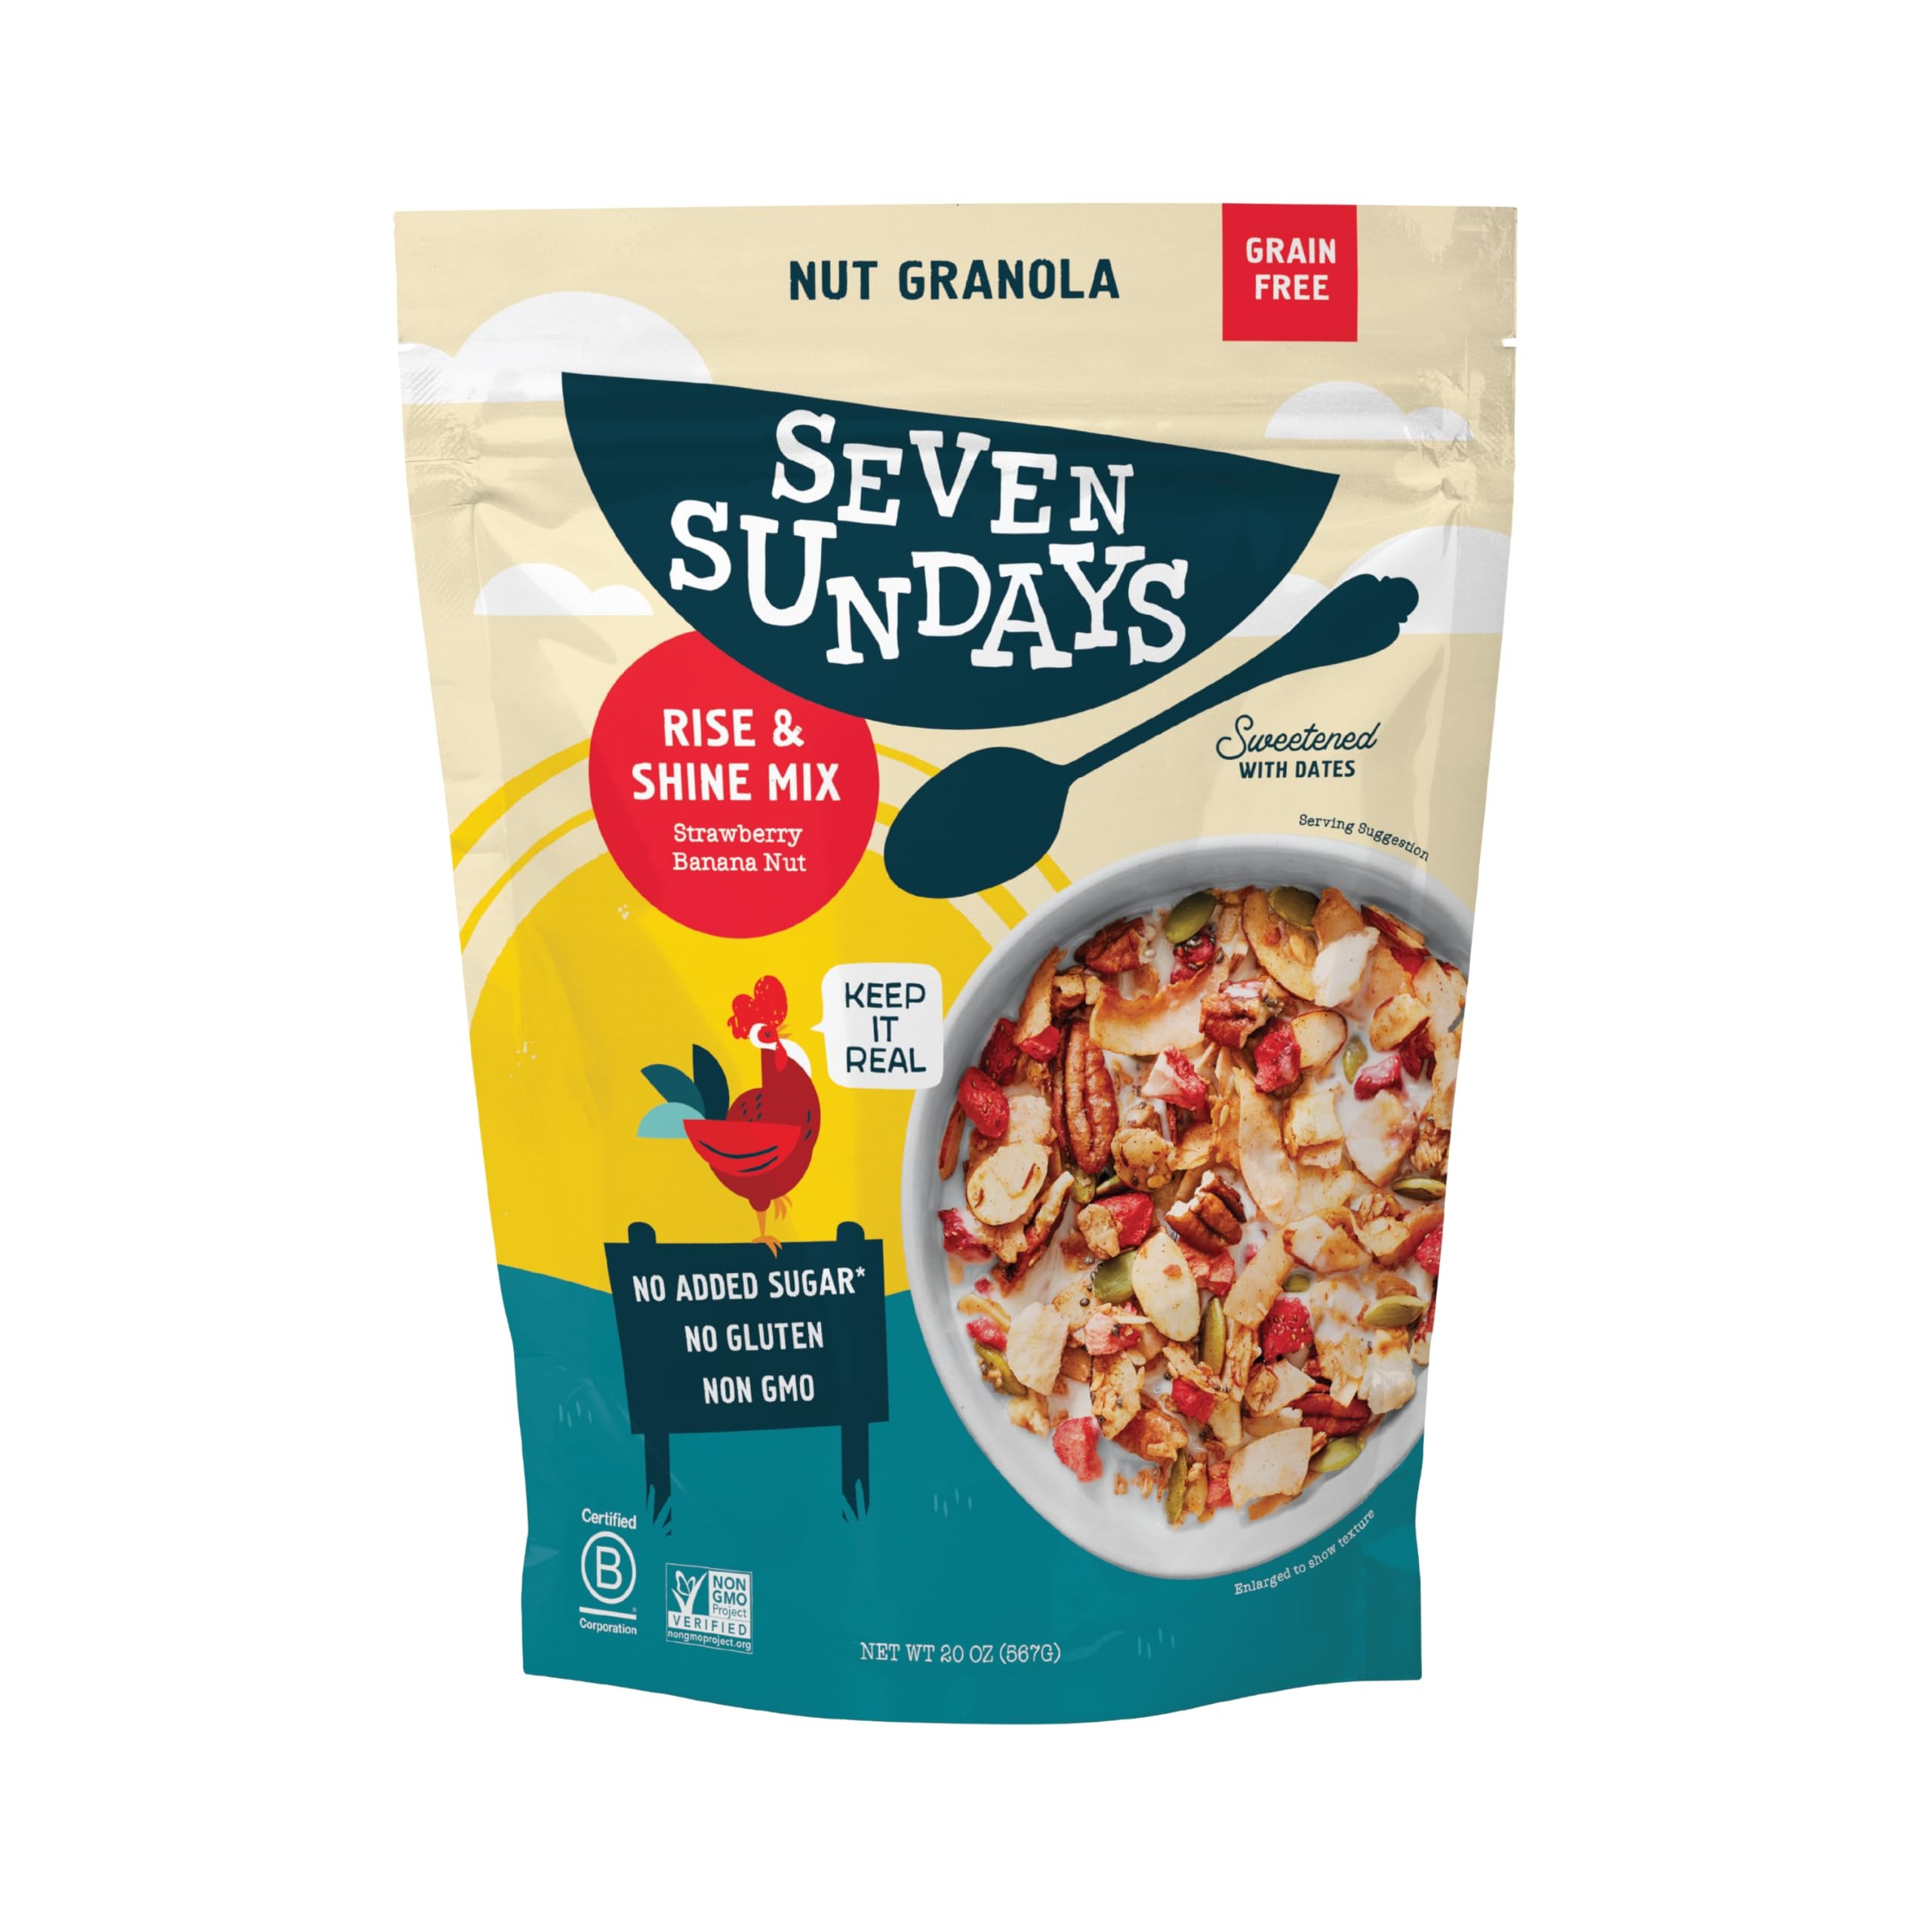
Item Name: Seven Sundays Nut Granola Cereal, Rise & Shine Strawberry Banana Nut, 20 Oz Bag, Grain & Gluten Free, 5g Protein, 5g Net Carbs, Keto Friendly
Bullet Point 1: Keep it Real: Our Rise & Shine grain free nut granola is a crunchy-chewy blend of real ingredients like strawberries, bananas, dates and coconut, almonds and pecans, and sunflower, pumpkin, chia and flax seeds
Bullet Point 2: No Weird Stuff Ever: Our certified gluten free granola is also vegan and Non GMO with no artificial flavors. With zero sugar, 5g of plant protein and 5g net carbs, our nut granola is a perfect paleo and keto option
Bullet Point 3: Subtly Sweetened by Nature: Our Nut Granola has the perfect touch of sweetness from natural sweeteners like dates. We left out the sweeteners like Stevia and Erythritol so you can feel great about what's in your bowl
Bullet Point 4: Think Outside the Box: Rise & Shine is delicious any time with a splash of your favorite milk, as a topping for oatmeal, smoothie bowls or yogurt, or right out of the bag for a perfect on-the-go snack
Bullet Point 5: Because We Give a Cluck: We make obsessively clean, real delicious cereals that are good for you and better for the planet. Explore our family of cereals including our Mueslis, Nut Granolas, Sunflower Cereals, Protein Oats and Oat Protein Cereals
Value: 20.0
Unit: Ounce

Price: 13.985